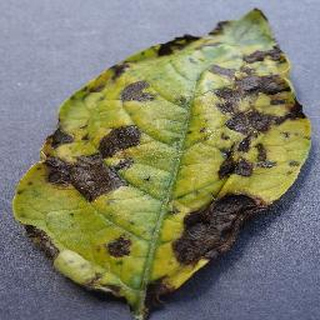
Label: potato_early_blight